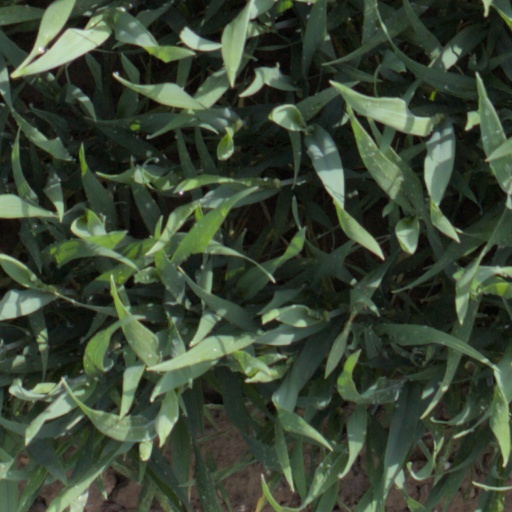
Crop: wheat